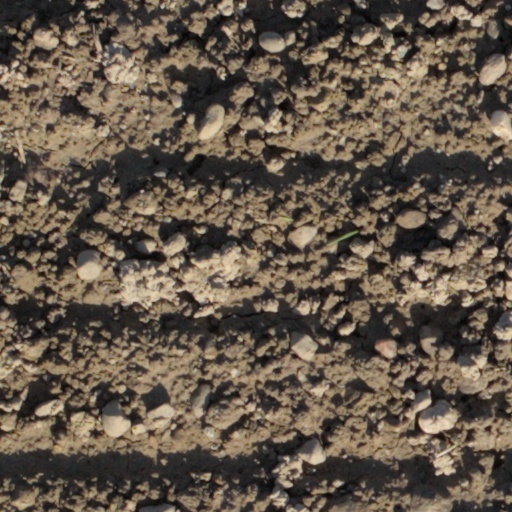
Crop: wheat